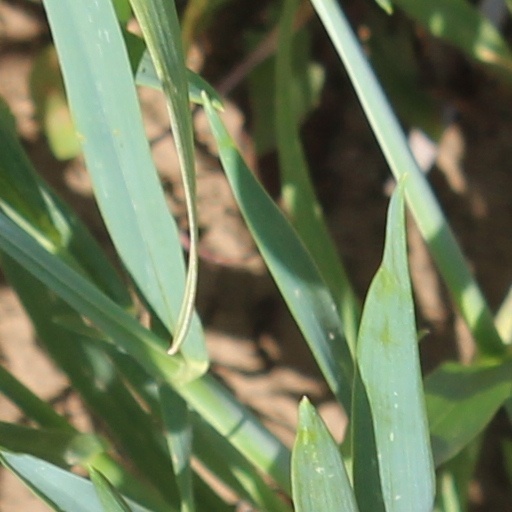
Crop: wheat